Volume and displacement indicators for an architectural structure

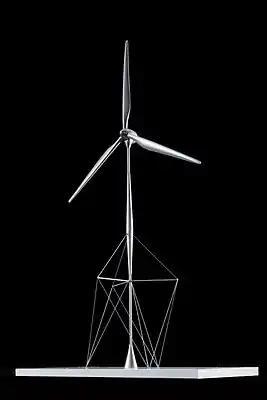

Or a parabolic roof coupled with large vertical glazed gables subject to wind loads, as seen at Leuven station in Belgium, shown in Figure 9 (see reference for a detailed analysis).